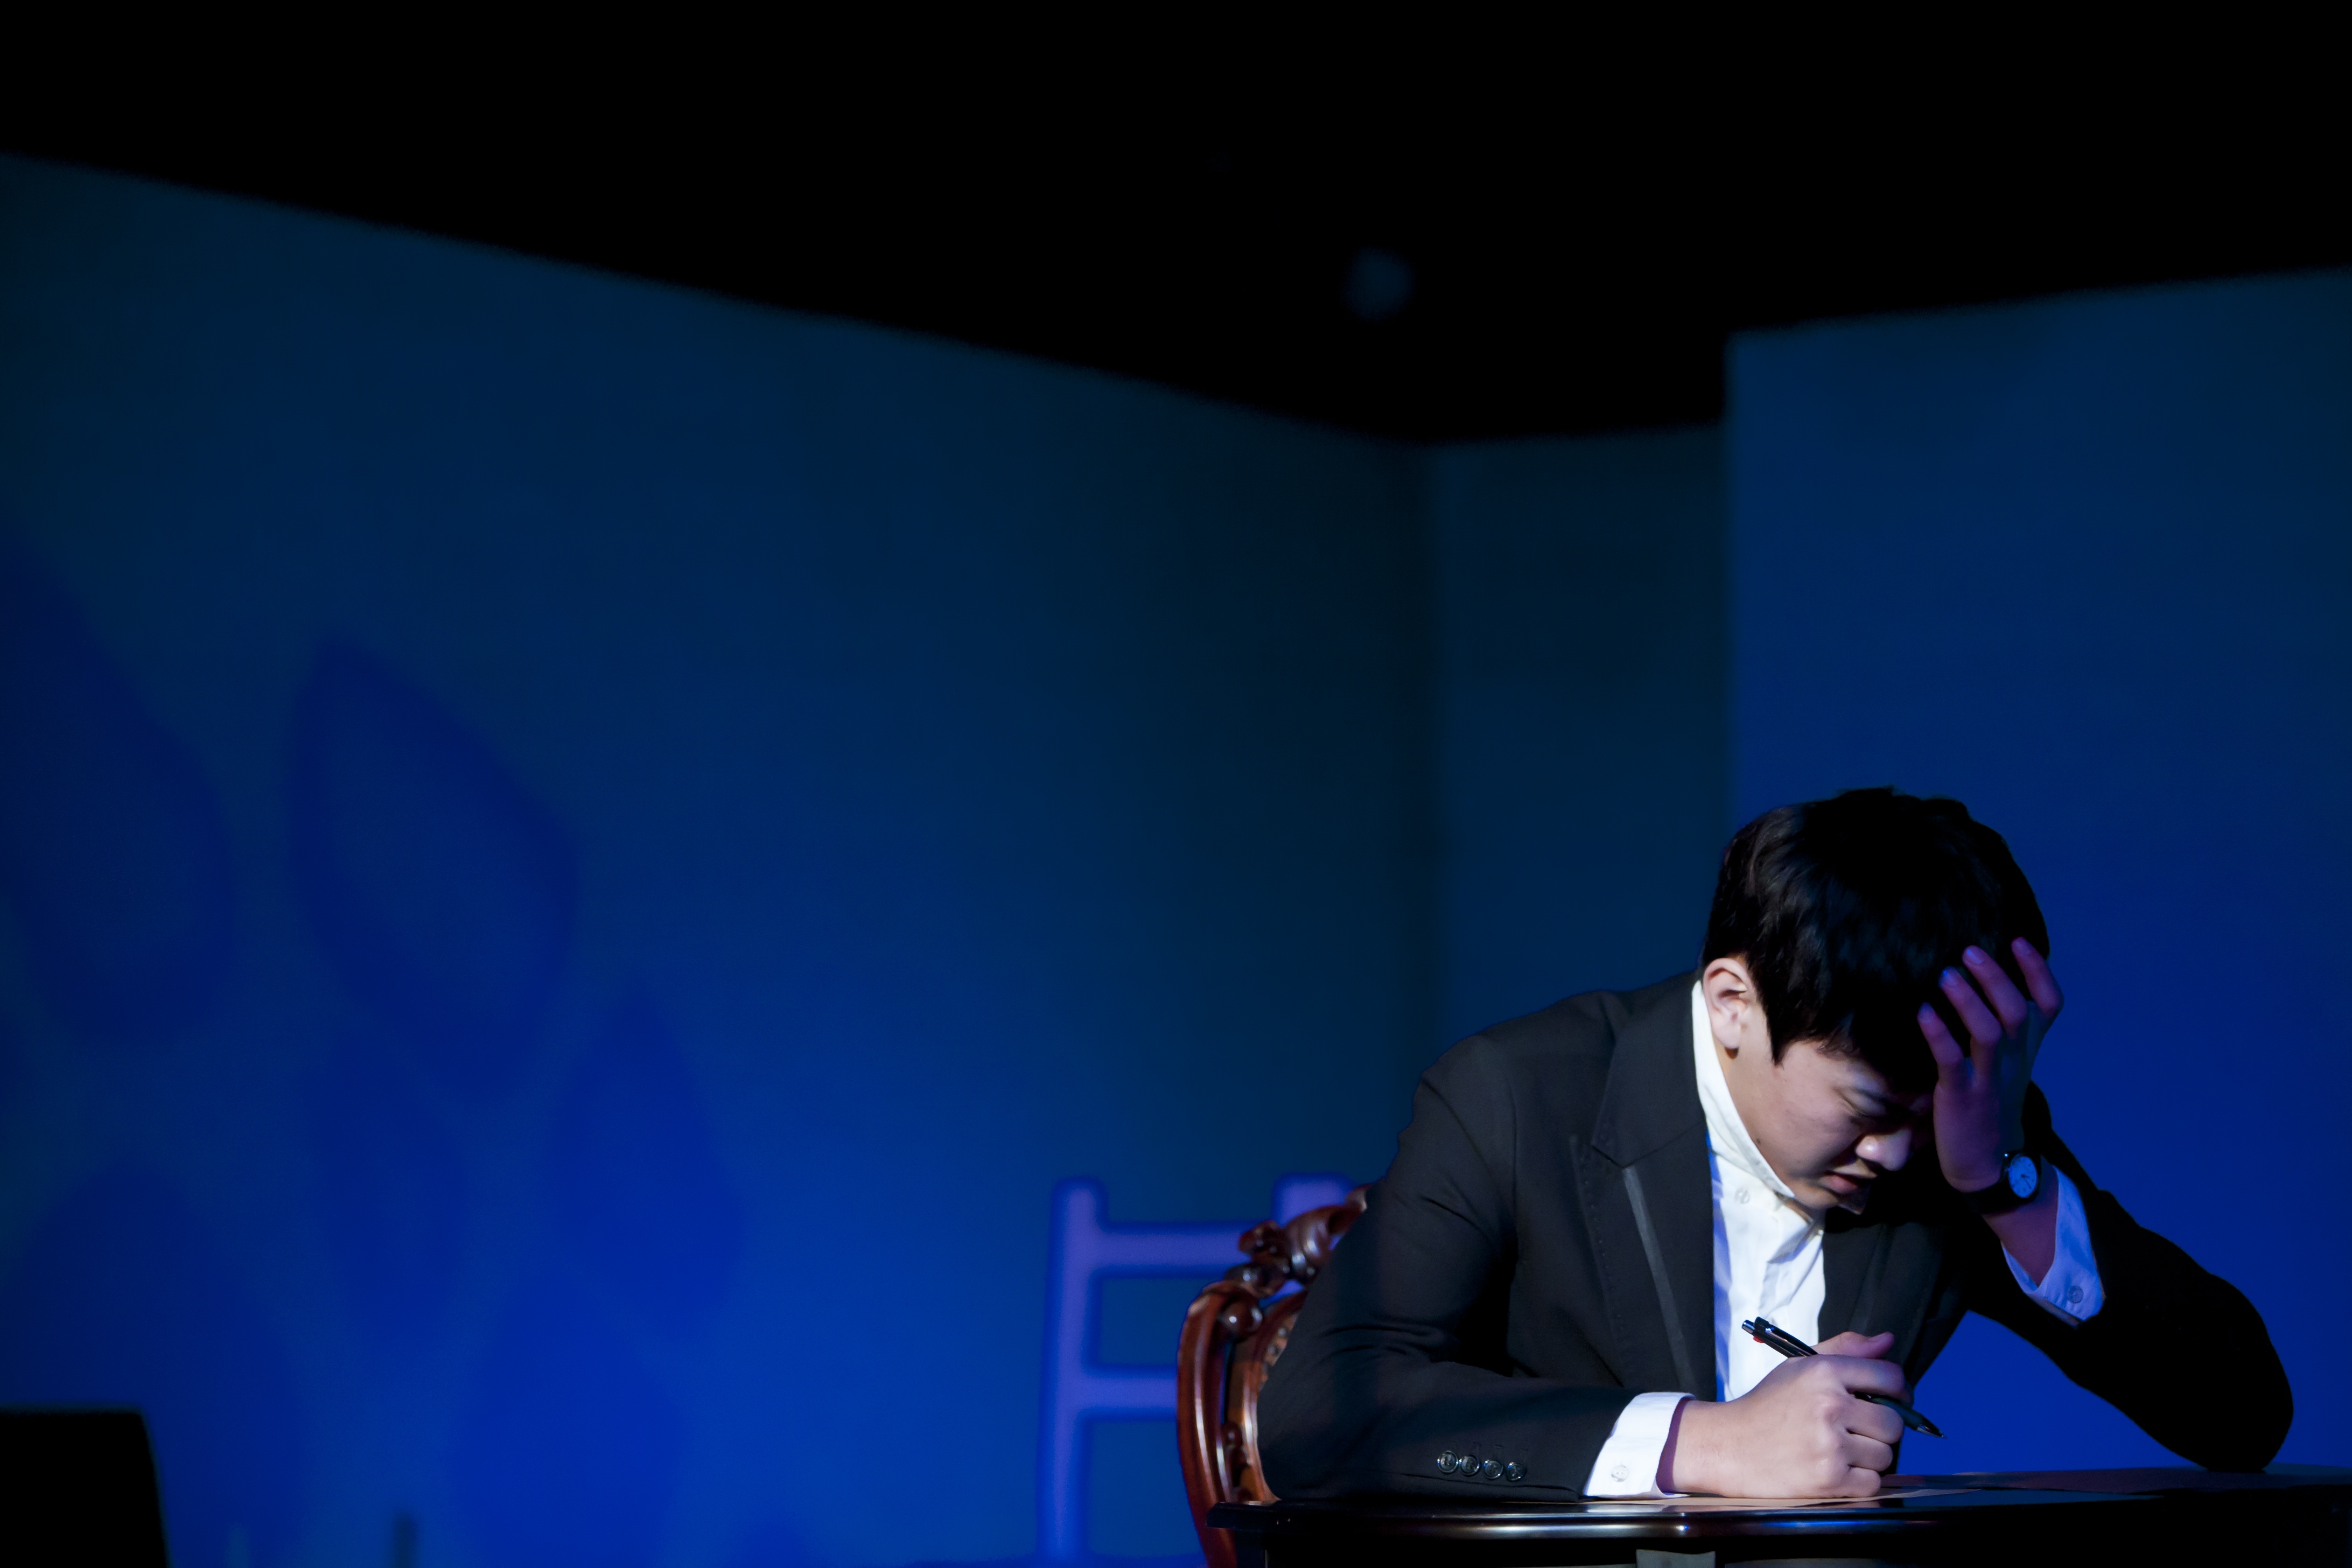
people, blue, theatre, stage, screenshot, performing arts, musical theatre, monologue